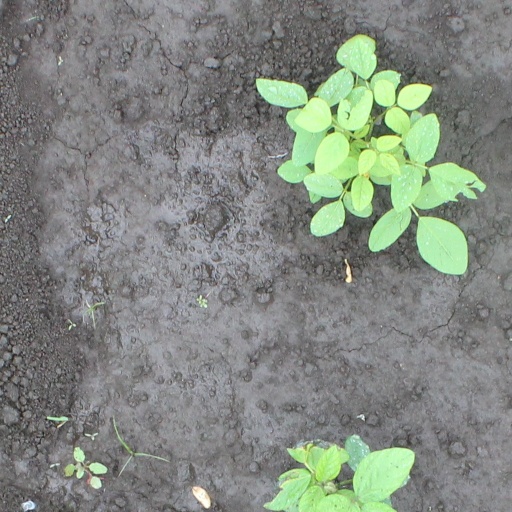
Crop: soybean